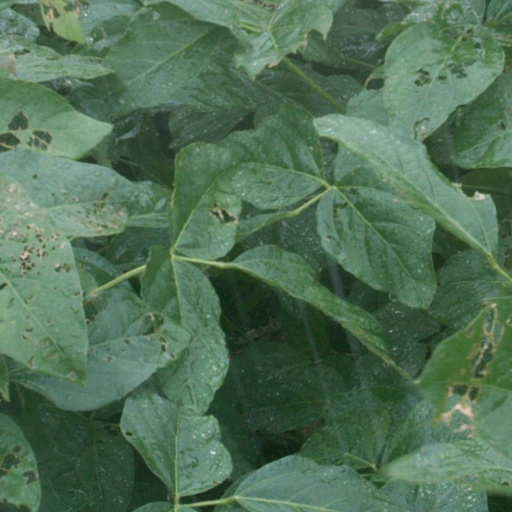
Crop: soybean